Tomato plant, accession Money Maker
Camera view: horizontal (90 deg, fisheye); turntable rotation: 300 degrees
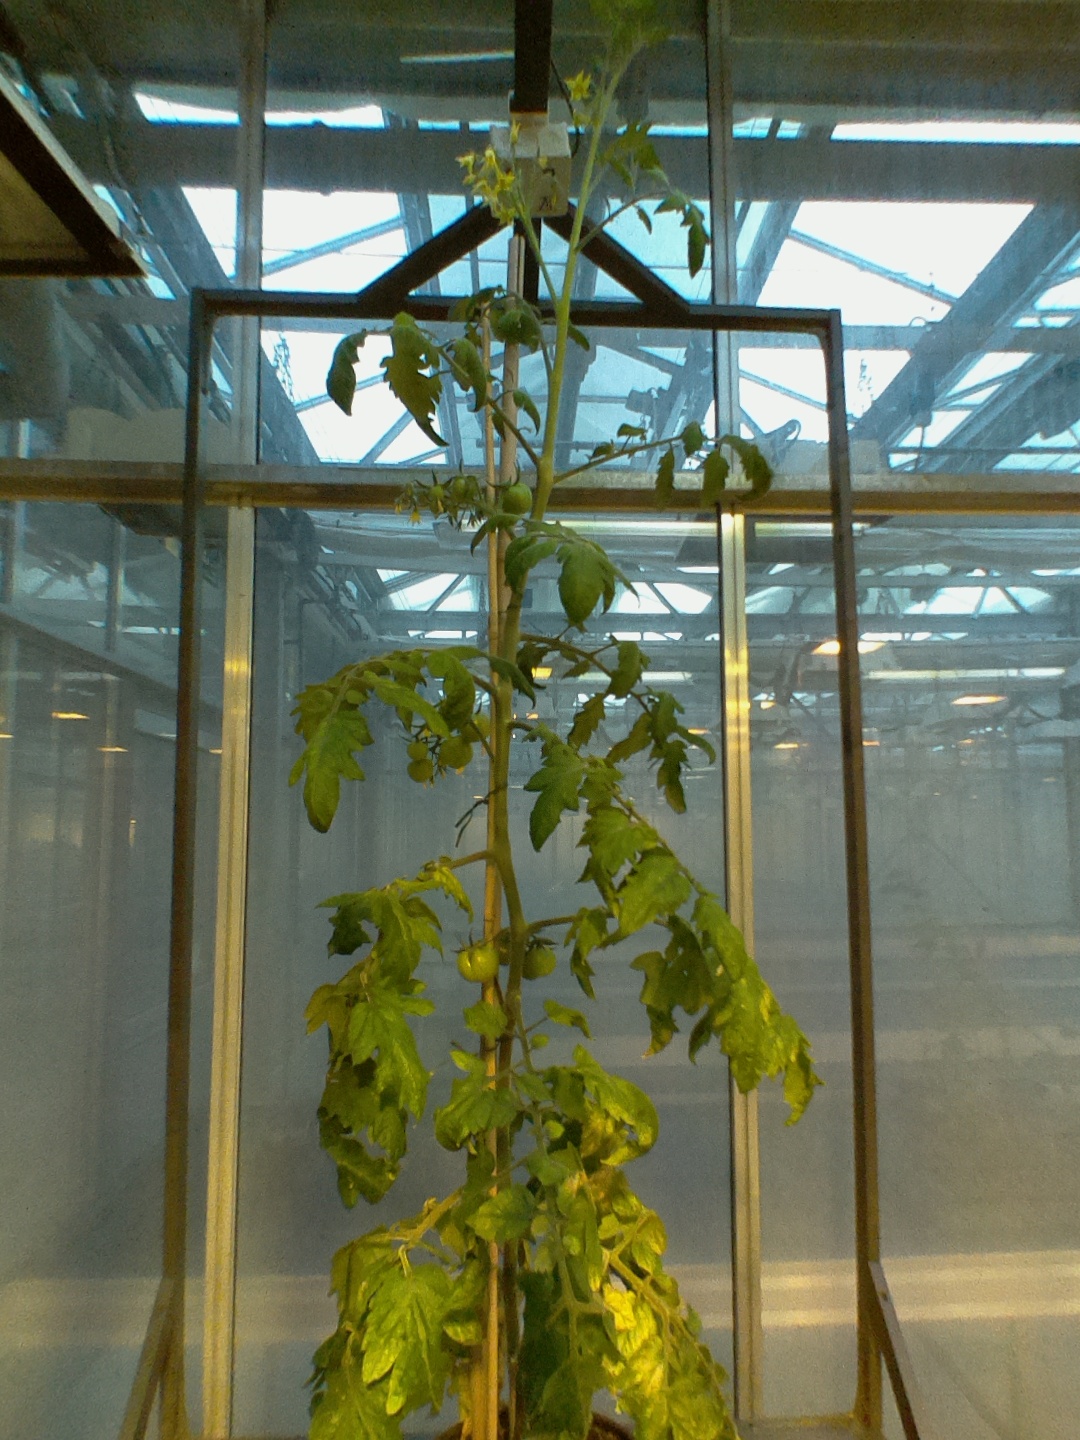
BBCH growth stage 72: 20%-30% of final fruit size